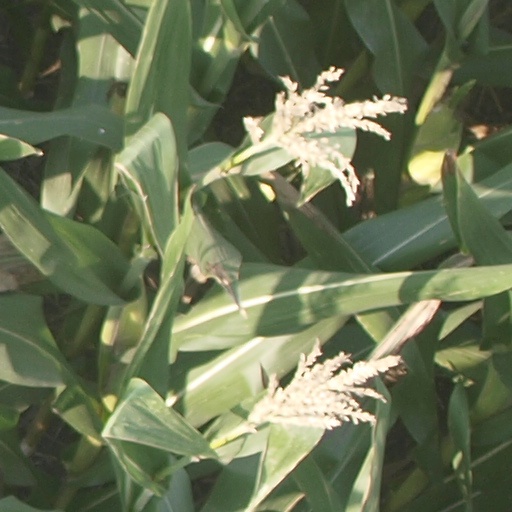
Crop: maize; corn